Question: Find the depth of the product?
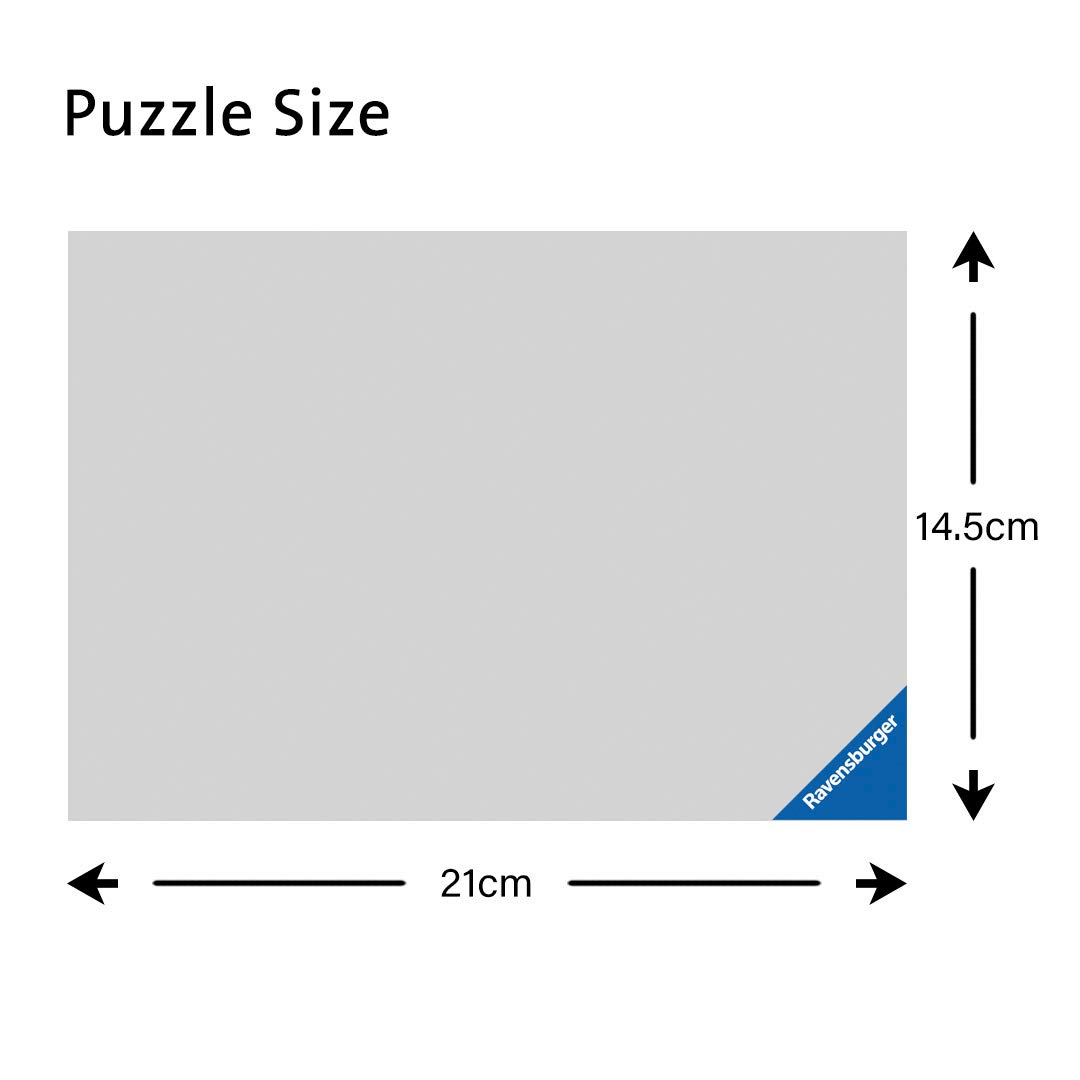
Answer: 14.5 centimetre